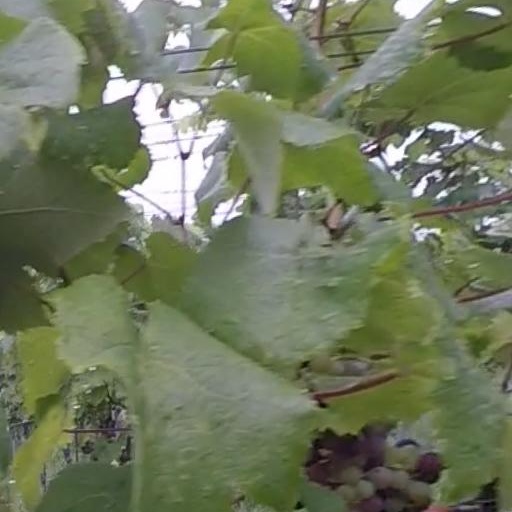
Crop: grape